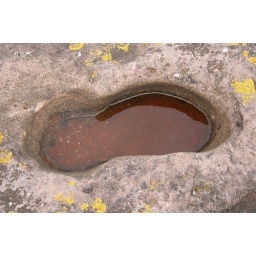
Left his footprint in the rocks on the west coast a few million years ago when the builders were still here.